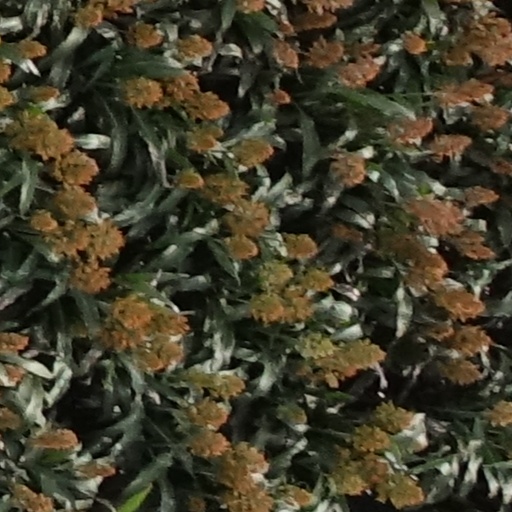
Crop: sorghum